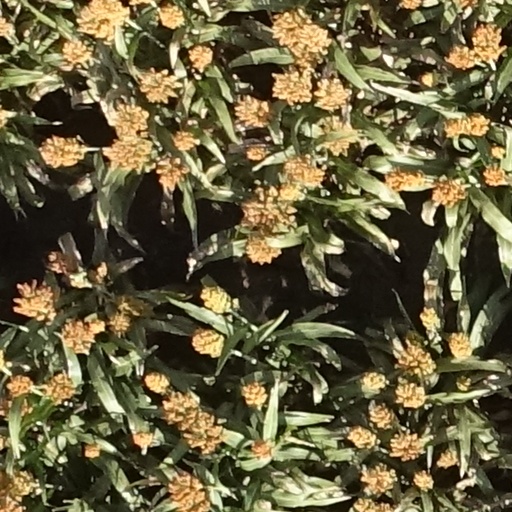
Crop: sorghum